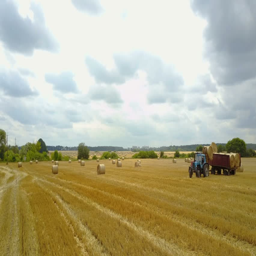
tractor loading bales of straw in the field